William White Anderson

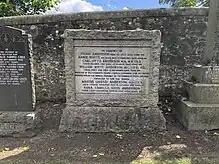
William White Anderson and family headstone, Bo'ness Cemetery, Dean Road

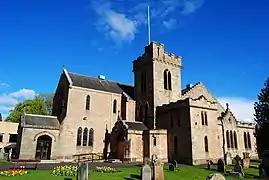
NewKilpatrick Parish Church

William White Anderson MC (1888–1956) was a Scottish minister who served as Moderator of the General Assembly of the Church of Scotland in 1951. He was Chaplain in Scotland to both King George VI and Queen Elizabeth II.